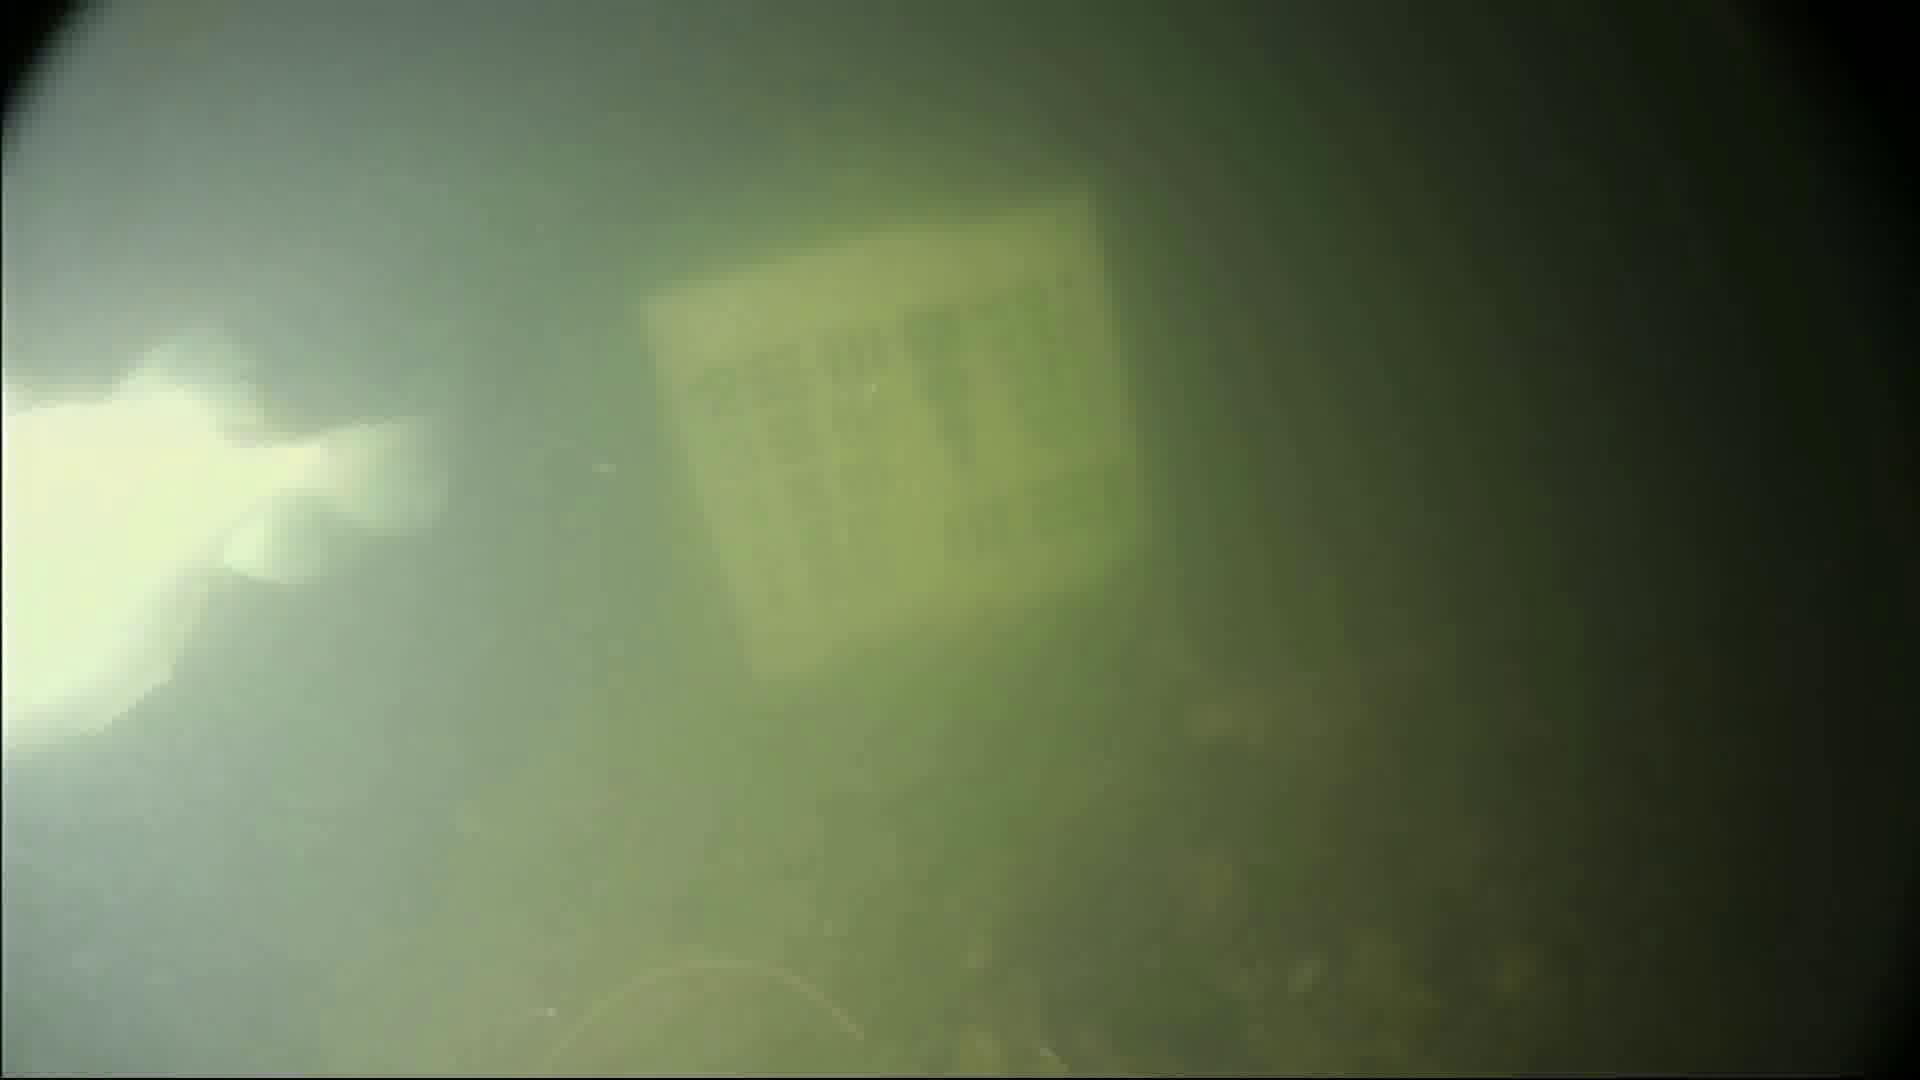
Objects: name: fish